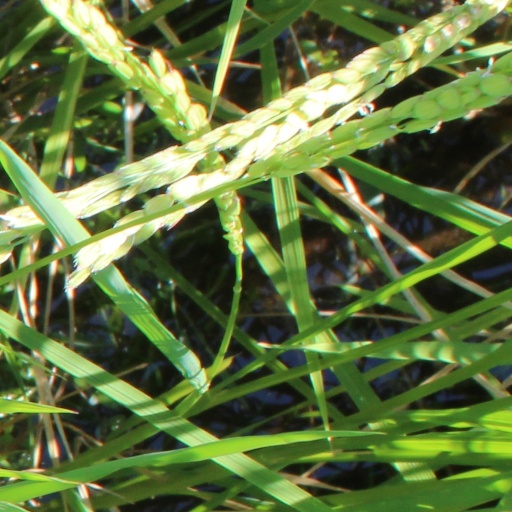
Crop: rice